F. W. Woolworth Building (Wilmington, Delaware)

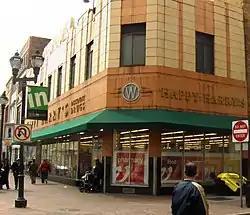
Facing the corner with Market Street to the left and 9th to the right.

The F. W. Woolworth Company Building is a historic department store building located in downtown Wilmington, Delaware.